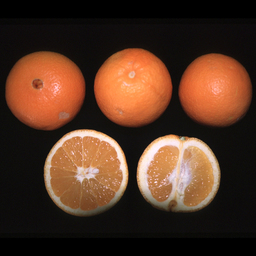
Label: Orange